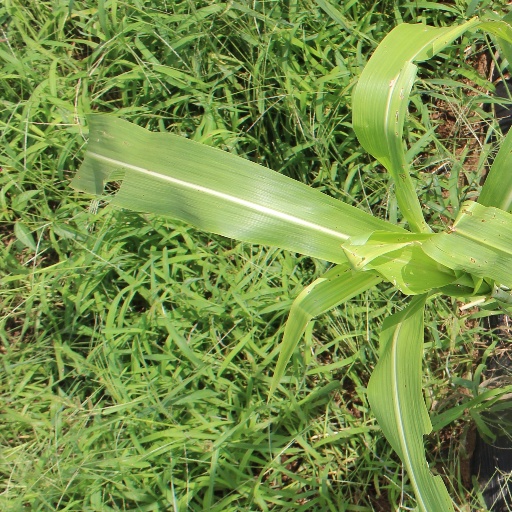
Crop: sorghum